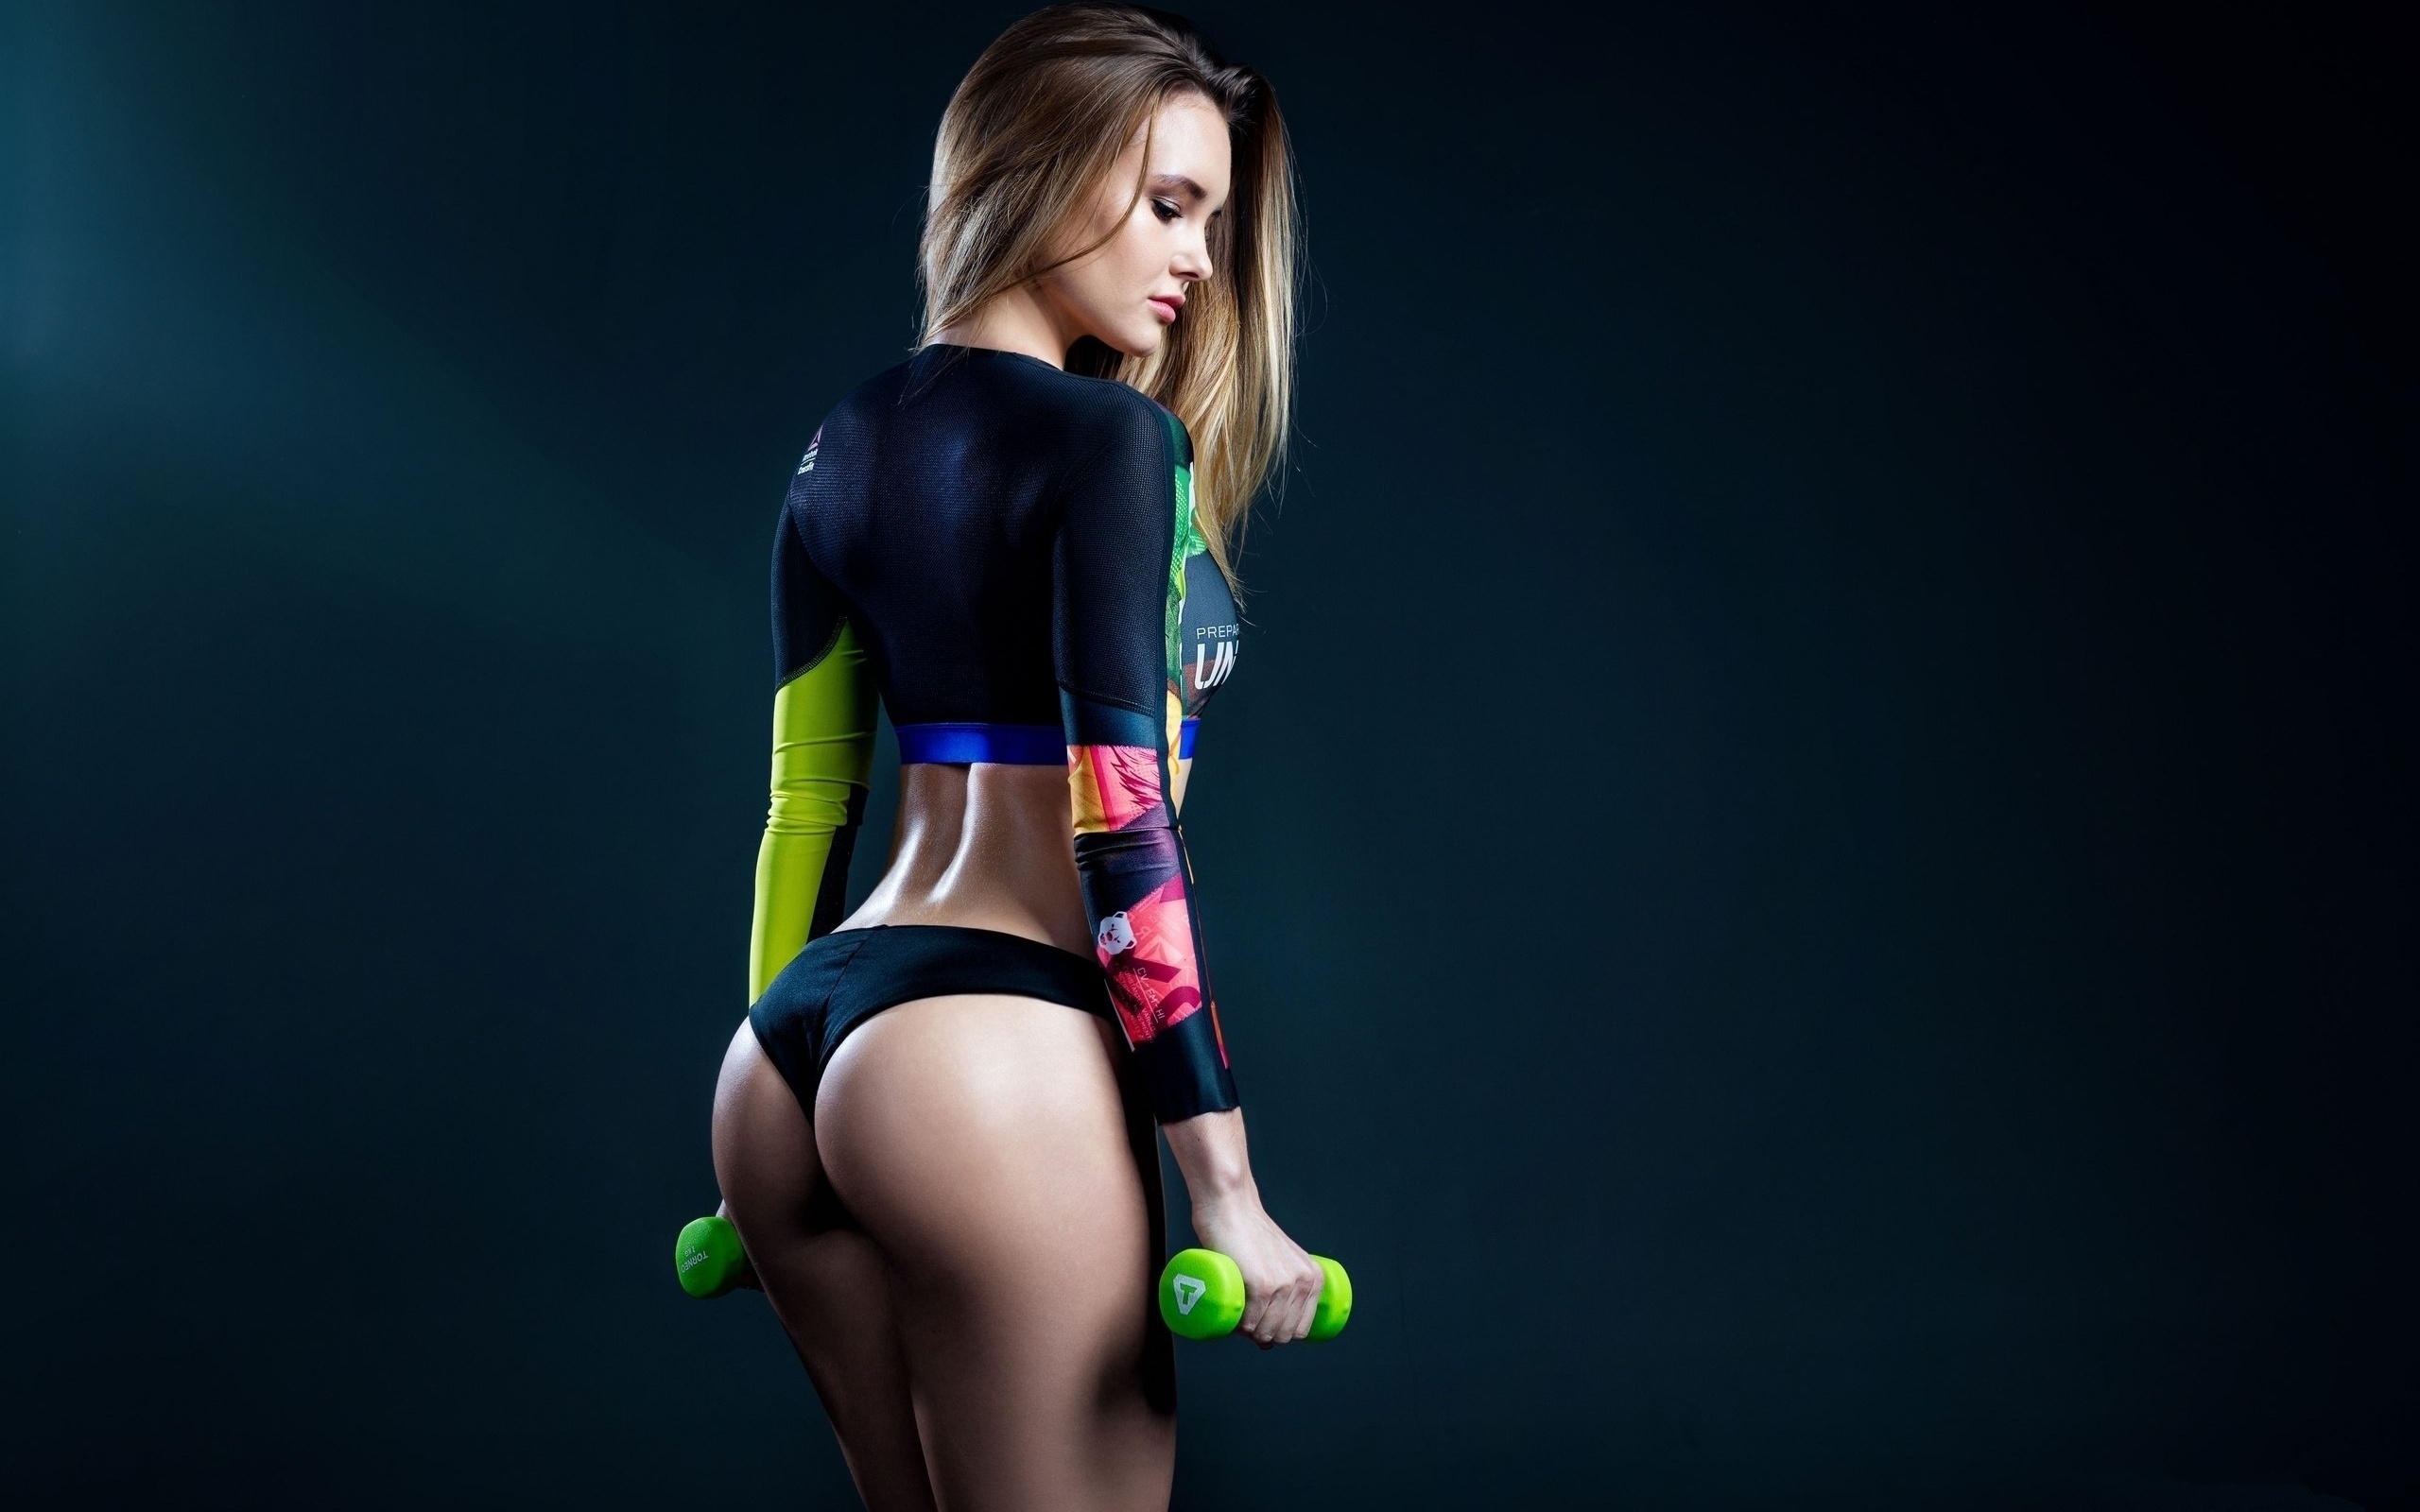
women, lady, model, person, photography, wallpaper, hair, swimwear, flash photography, knee, waist, thigh, sportswear, spandex, entertainment, abdomen, performing arts, fashion design, trunk, fashion model, art, electric blue, human leg, physical fitness, leotard, undergarment, blond, event, choreography, brown hair, competition event, dancer, sitting, competition, recreation, fun, performance, uniform, lingerie, photo shoot, ankle, fictional character, bikini, sports, figurine